History of liberalism

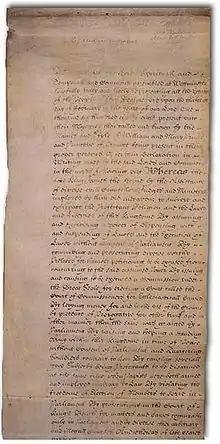
The Bill of Rights was a landmark piece of liberal legislation

Isolated strands of liberal thought that had existed in Western philosophy since the Ancient Greeks began to coalesce at the time of the English Civil War. Disputes between the Parliament and King Charles I over political supremacy sparked a massive civil war in the 1640s, which culminated in Charles' execution and the establishment of a Republic. In particular, the Levellers, a radical political movement of the period, published their manifesto "Agreement of the People" which advocated popular sovereignty, an extended voting suffrage, religious tolerance and equality before the law. The impact of liberal ideas steadily increased during the 17th century in England, culminating in the Glorious Revolution of 1688, which enshrined parliamentary sovereignty and the right of revolution, and led to the establishment of what many consider the first modern, liberal state. Significant legislative milestones in this period included the Habeas Corpus Act 1679, which strengthened the convention that forbade detention lacking sufficient cause or evidence. The Bill of Rights formally established the supremacy of the law and of parliament over the monarch and laid down basic rights for all Englishmen. The bill made royal interference with the law and with elections to parliament illegal, made the agreement of parliament necessary for the implementation of any new taxes and outlawed the maintenance of a standing army during peacetime without parliament's consent. The right to petition the monarch was granted to everyone and "cruel and unusual punishments" were made illegal under all circumstances. This was followed a year later with the Act of Toleration, which drew its ideological content from John Locke's four letters advocating religious toleration. The Act allowed freedom of worship to Nonconformists who refused to pledge oaths of Allegiance and Supremacy to the Anglican Church. In 1695, the Commons refused to renew the Licensing of the Press Act 1662, leading to a continuous period of unprecedented freedom of the press.